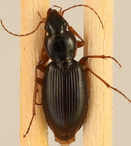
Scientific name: Synuchus impunctatus
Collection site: Bartlett Experimental Forest NEON (BART), plot BART_028